Japanese Breakfast

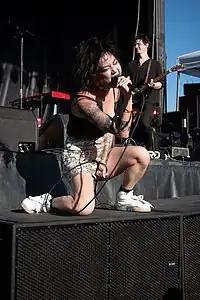
Japanese Breakfast performing live in 2018 at the Sasquatch! Music Festival

In 2018, indie game developer Shedworks sent Zauner preliminary images from their video game "Sable" and commissioned her to write its soundtrack. Unlike the pop songs she writes for Japanese Breakfast, the Sable soundtrack is mostly ambient music"." Zauner took inspiration from other game soundtracks, notably the soundtracks to the Final Fantasy games, "Secret of Mana" (1993), "Chrono Cross" (1999) and two games in The Legend of Zelda series: "Majora's Mask" (2000) and "Breath of the Wild" (2017). Her commission was announced during E3 2018. The game was to be released in 2019, but was delayed twice. In 2020, during the COVID-19 lockdown, Zauner began reworking the songs after playing updated versions of the game. The game and its soundtrack were released on September 23, 2021.